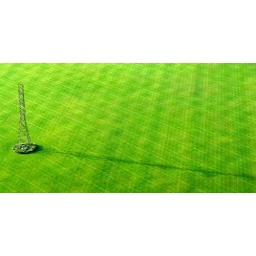
A power line tower and its shadow over a green field.